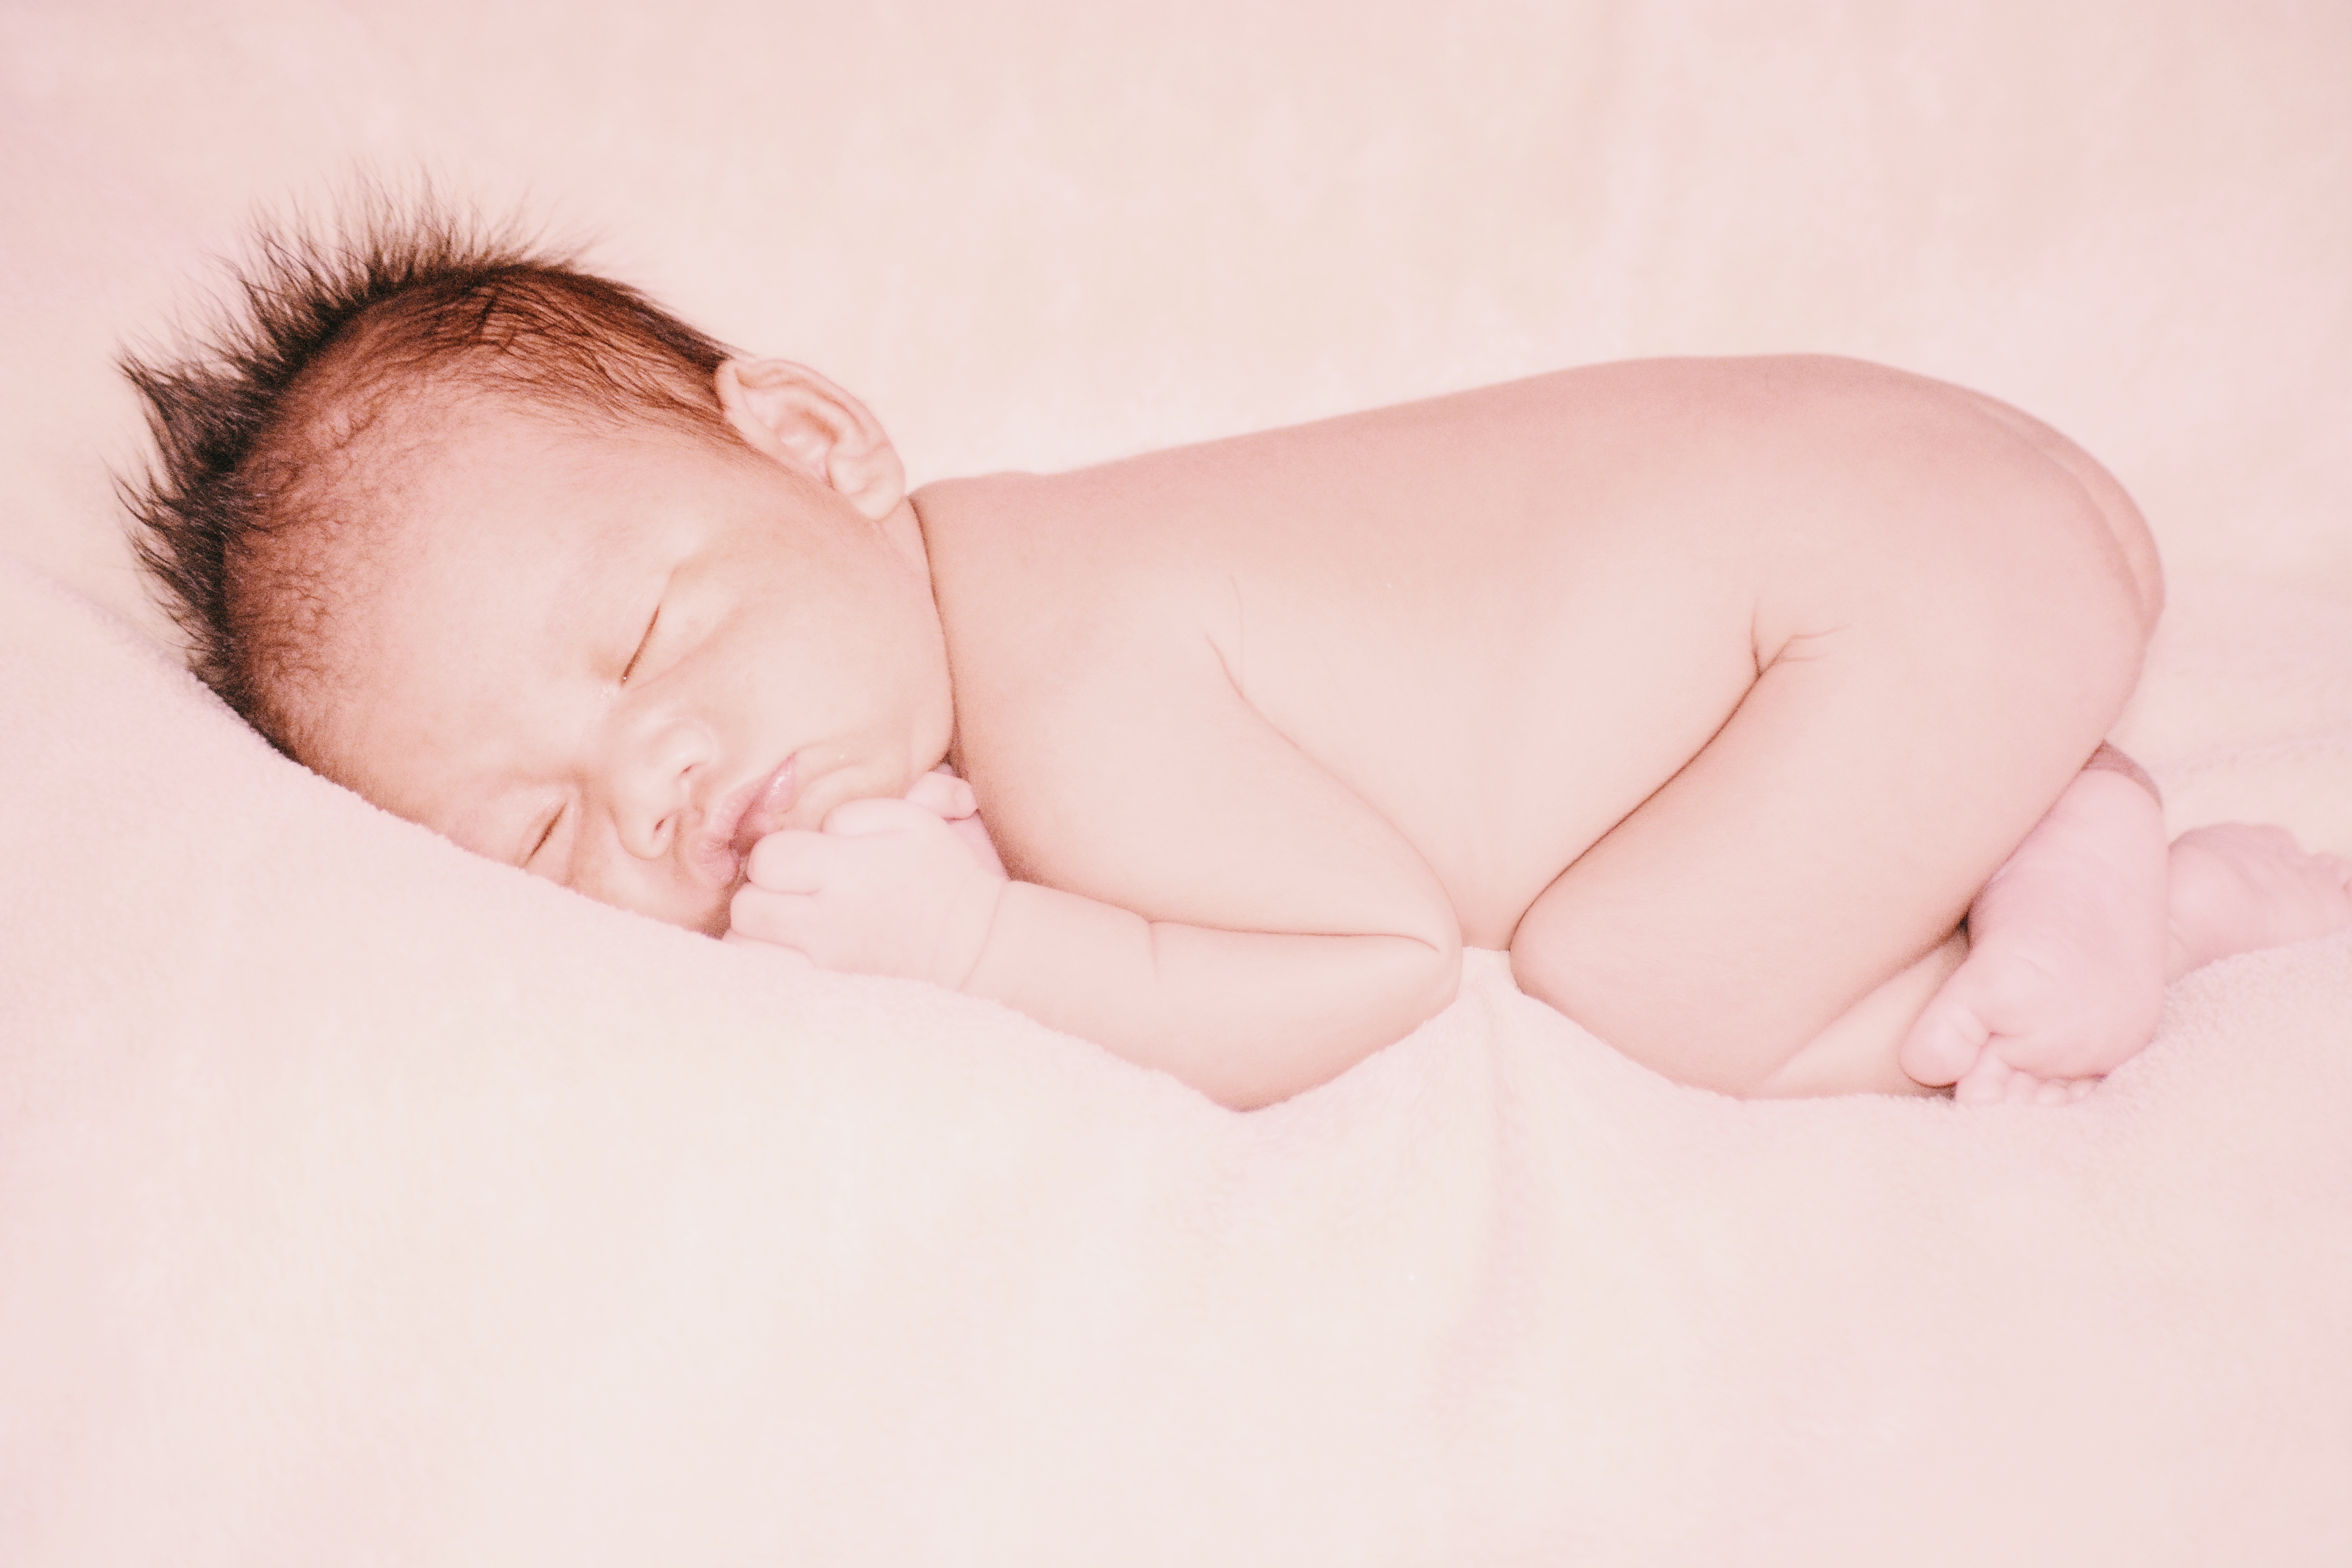
hand, person, photography, small, child, pink, mouth, chest, close up, face, sleep, infant, newborn, skin, nude, tender, babie, baby boy, sense, human action, art model